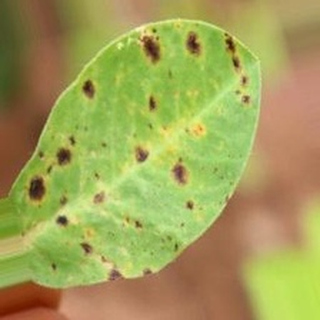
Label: groundnut_late_leaf_spot